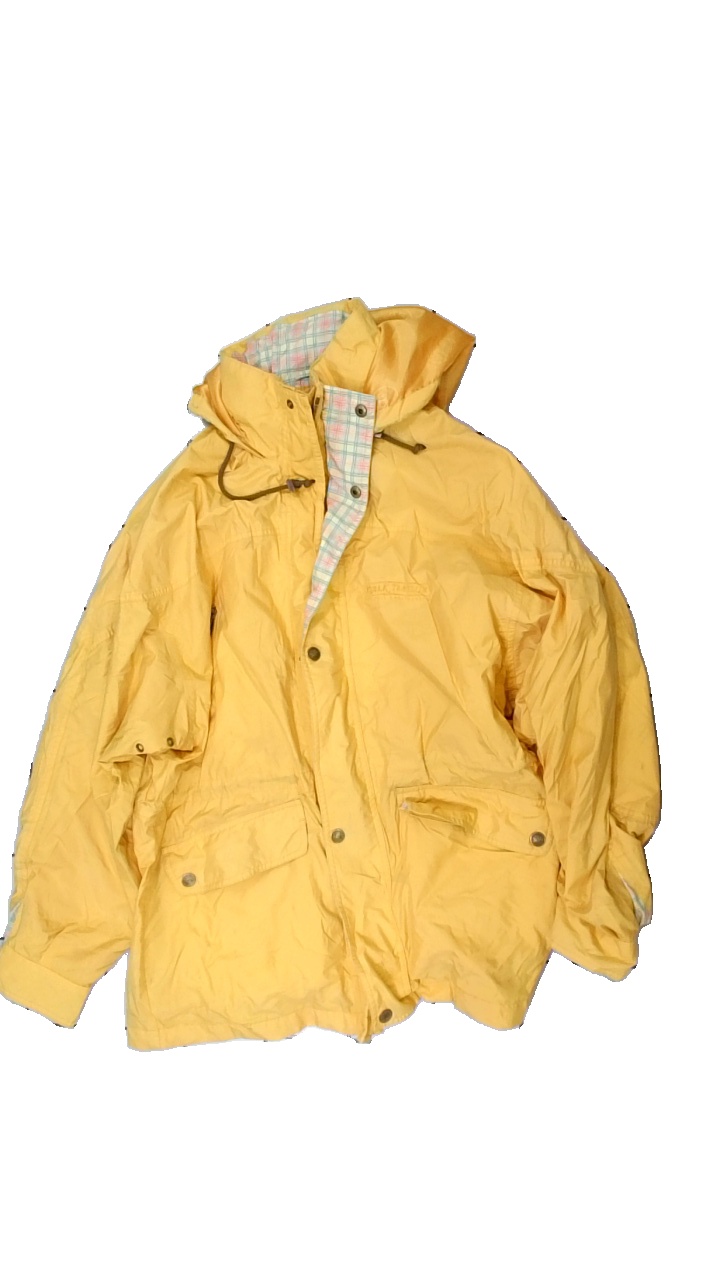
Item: Jacket (Unisex)
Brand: Kyra K
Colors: Yellow
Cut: Regular
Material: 84% nylon, 16% cotton
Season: All
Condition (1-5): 2
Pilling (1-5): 3
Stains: Major
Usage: Export
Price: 50-100